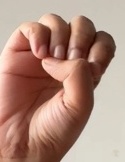
ASL sign: E